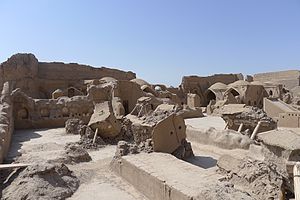
Bam
2013
Bam er en by i den iranske provins Kerman. Byen var tidligere et stort handelssted på Silkevejen. En af verdens største bygninger i ler fæstningen